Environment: real
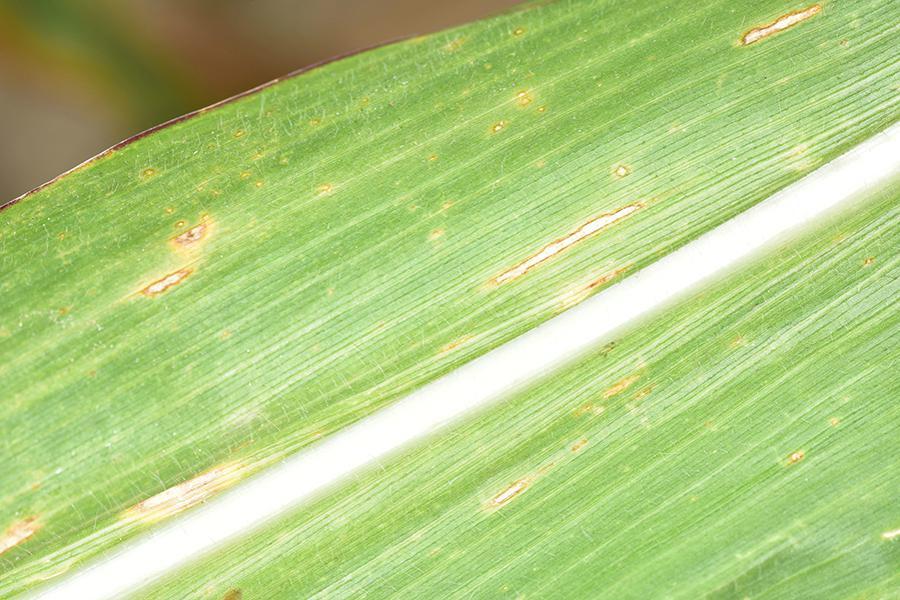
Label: gray_leaf_spot